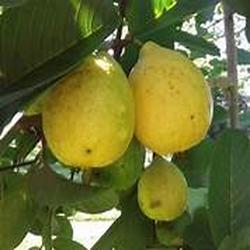
Label: Guava